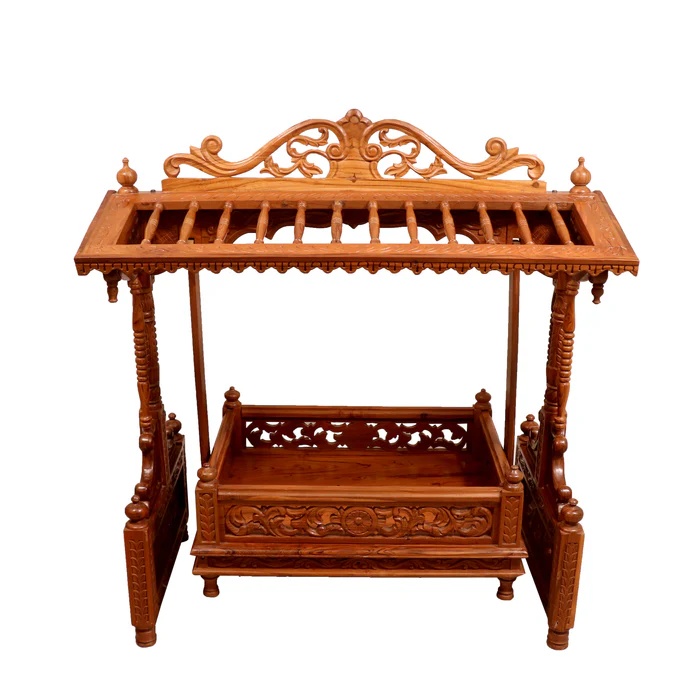
Simple Vintage Canopy Handmade Wooden Cradle
Specification Size (LxBxH) 52 x 26 x 52 Inch Cradle Size (LxBxH) 37 x 26 x 16 Inch Cradle Inner Size 35 x 24.5 x 11.5 Inch Primary Material Teak wood Assembly Required Yes Country of Origin India (भारत) Warranty 1 Year Make Your Baby Sleep Comfortably in a Sturdy Wooden Cradle Online There is nothing more satisfying than rocking your newborn baby or even your toddler to sleep in a sturdy and comfortable crib or wooden cradle that will keep him or her safe. The wooden cradle is a must have in any home that has children, and also a home where there is an expecting mother, ready to welcome her child into the world. A wooden cradle for the baby can be the perfect addition to a stylish nursery and lend warmth as well. Choose Wisely While Choosing Baby Cradles Online There are a number of things that you should consider before picking the perfect cradle in wood. To begin with, buy a wooden cradle that has been fashioned from the very best and matured wood. Why do all wooden furniture enthusiasts always recommend matured wood? Well, matured wood will be less prone to cracks and expansion or swelling during monsoons and change of season. So, this will be the perfect choice for your baby too! Teak Wood Baby Cradles Can Be a Good Choice Teak wood is one of the best options when it comes to choosing a wooden cradle online. It is a durable choice that can also be affordable and modern to look at. This will depend on the kind of brand you are turning to as well. At Woodsala, we are known for nurturing a skilled set of craftsmen who have been working with wood for generations. This helps us create magnificent pieces with great detailing, inspired by a number of design schools and themes. Thanks to our brand of craftsmanship, you can be sure that you will find the wooden cradle of your dreams! Buy A Teak Wood Baby Cradle for Multiple Reasons A teak wood baby cradle can be the perfect addition to a nursery for a number of reasons. It will be a long-lasting piece that will be durable and can accommodate your growing baby and his adventures. It can make sleeping and playing easy for your little one, and also add convenience to diaper changing routines.
Brand: Royal Furniture Bazaar
Category: Furniture > Baby & Toddler Furniture > Bassinets & Cradles > Cradles